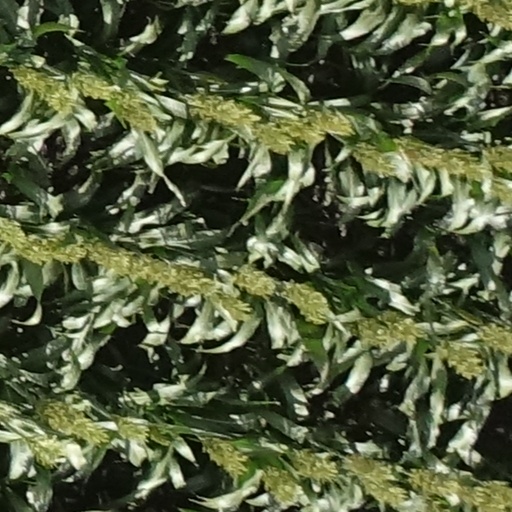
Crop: sorghum